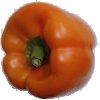
Label: Pepper Orange 1